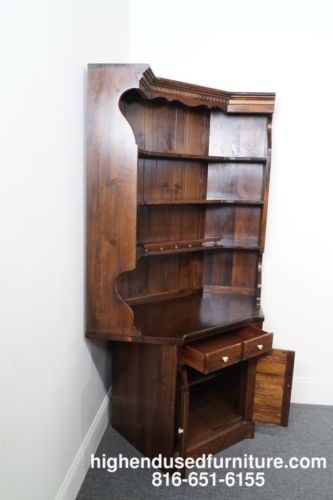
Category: cabinet